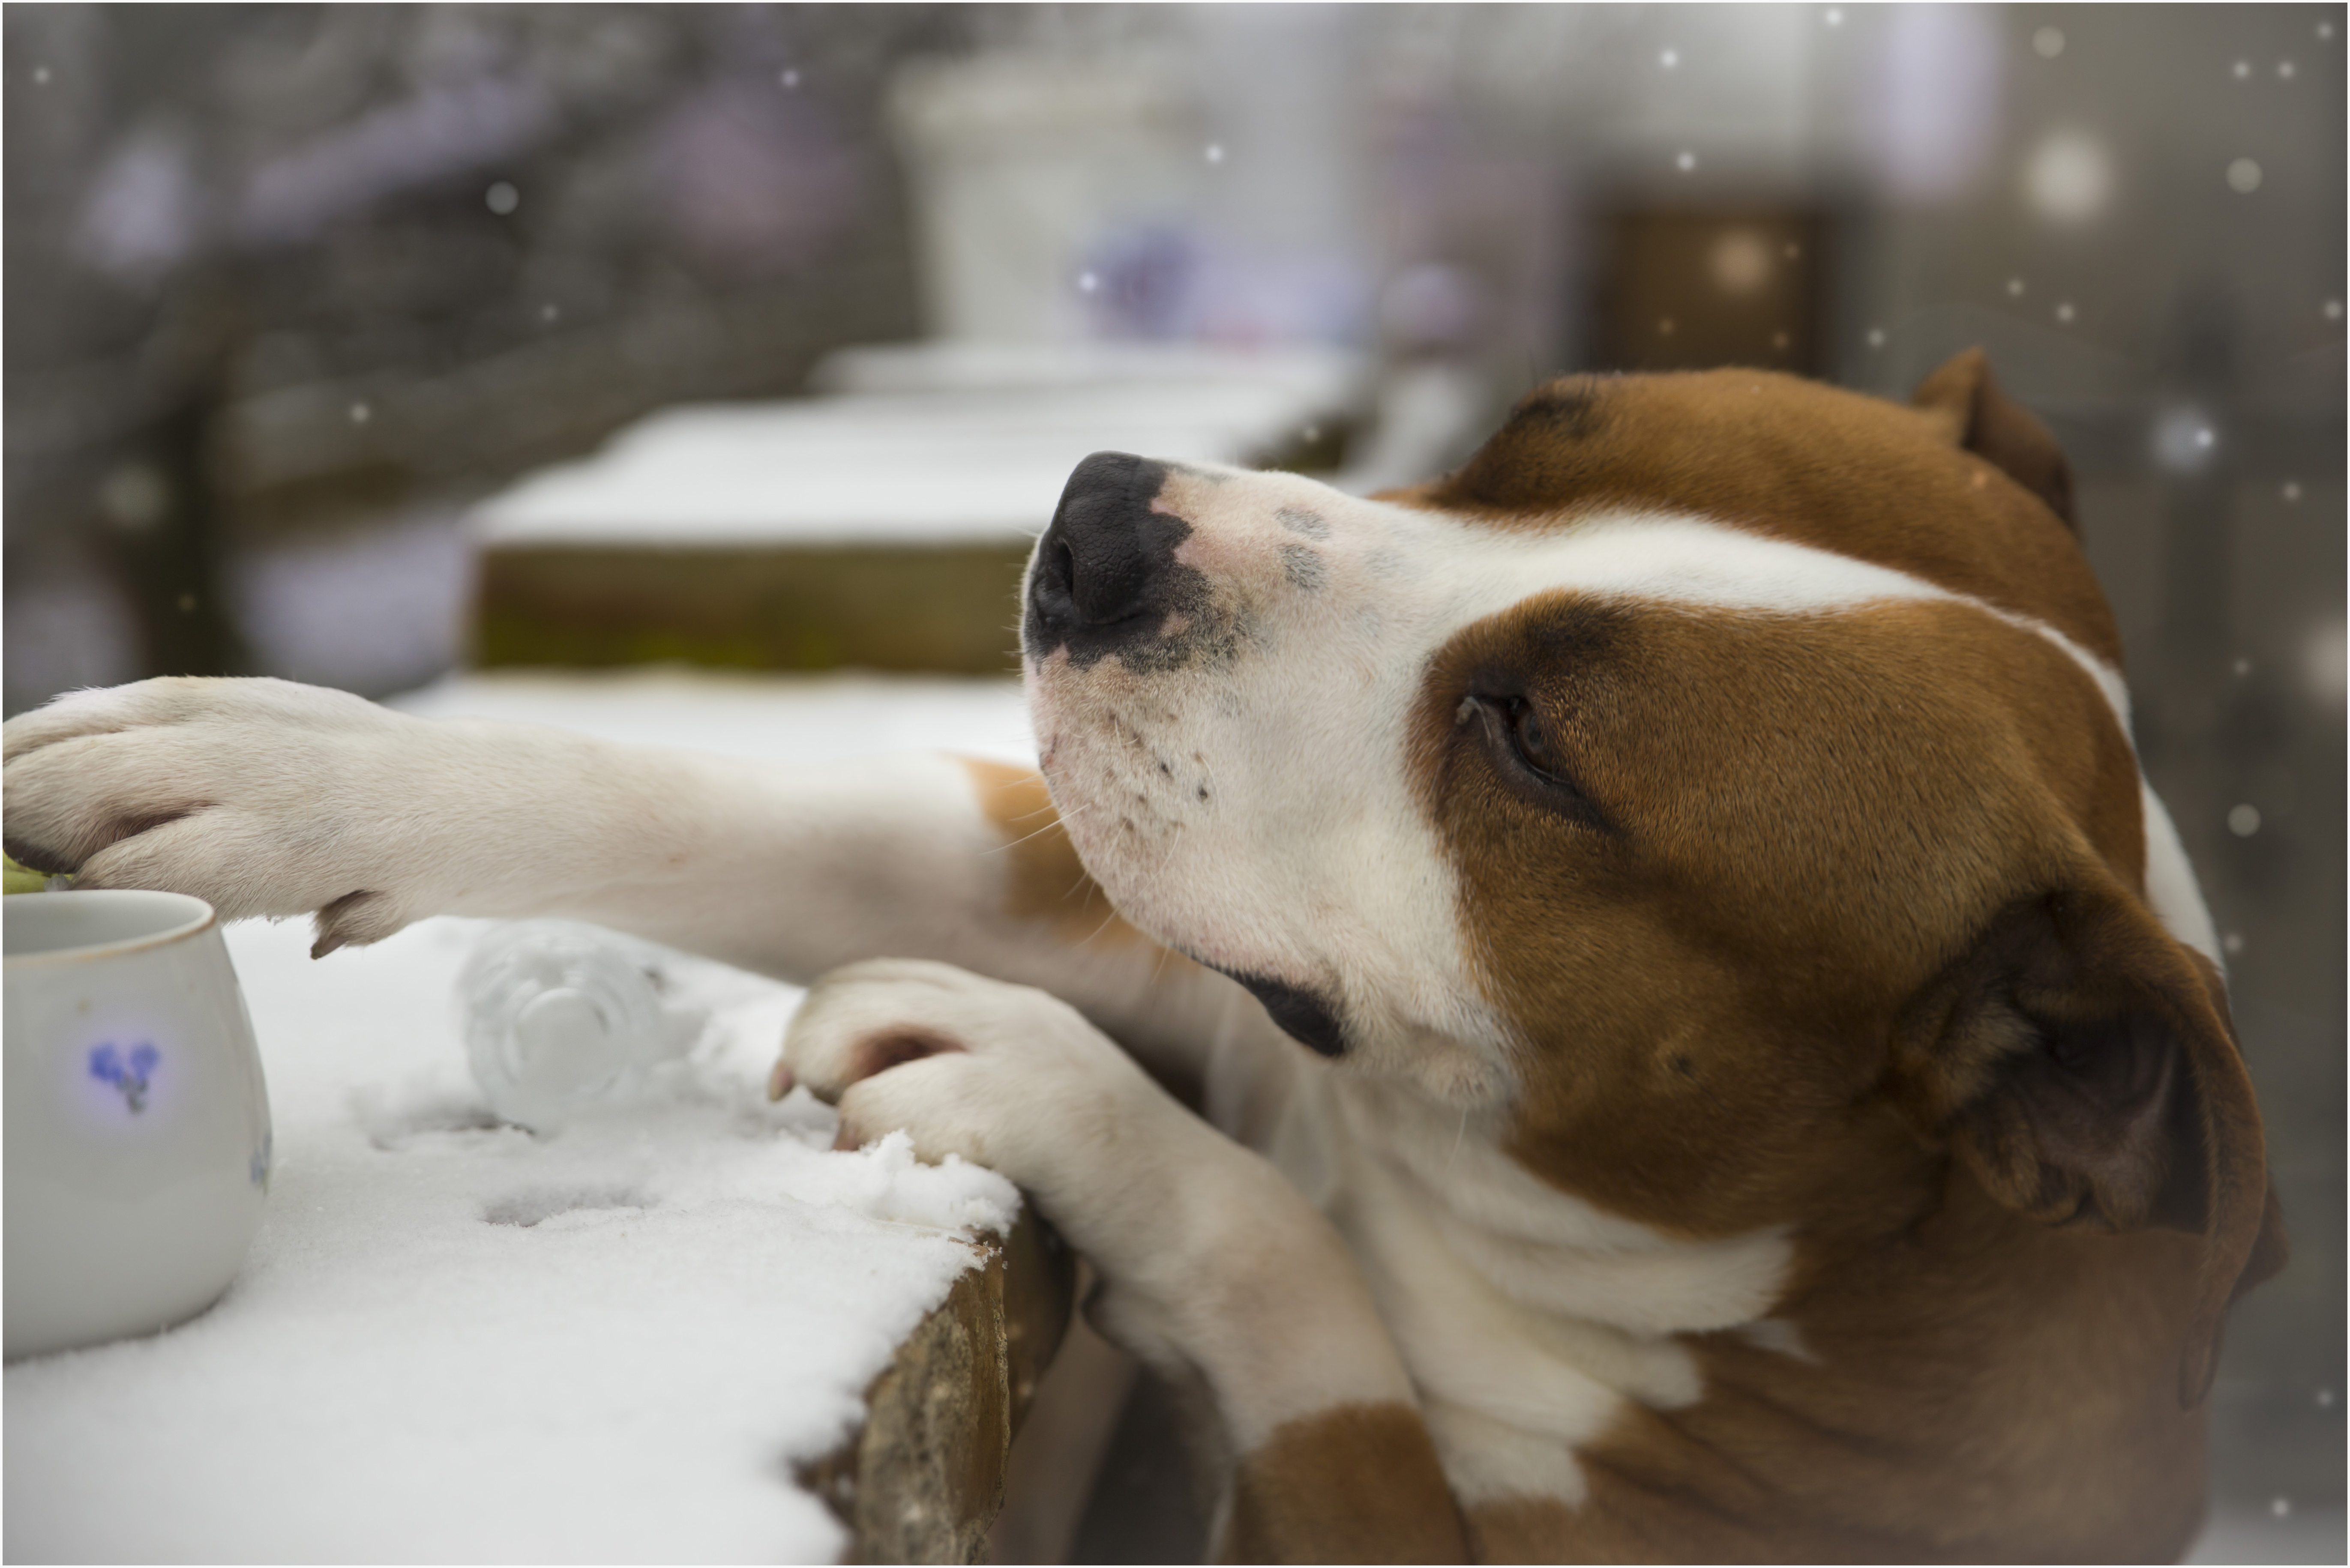
coffee, dog breed, dog, carnivore, snout, mug, companion dog, working animal, fawn, collar, canidae, cup, snow, coffee cup, Pet supply, whiskers, sporting group